Roman Catholic Archdiocese of Milwaukee

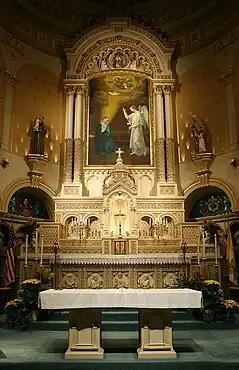
Annunciation altarpiece at Old St Mary's Church

Catholic jurisdiction for the new Wisconsin Territory passed to the Diocese of Bardstown in 1808, then the Diocese of Cincinnati in 1826. The first new Catholic church in the Wisconsin area in over 100 years was constructed in Fort Howard in 1825. Its parishioners included many French Canadians living in the settlement.